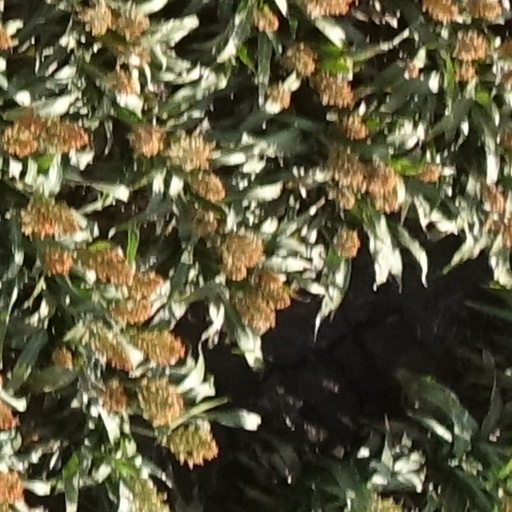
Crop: sorghum